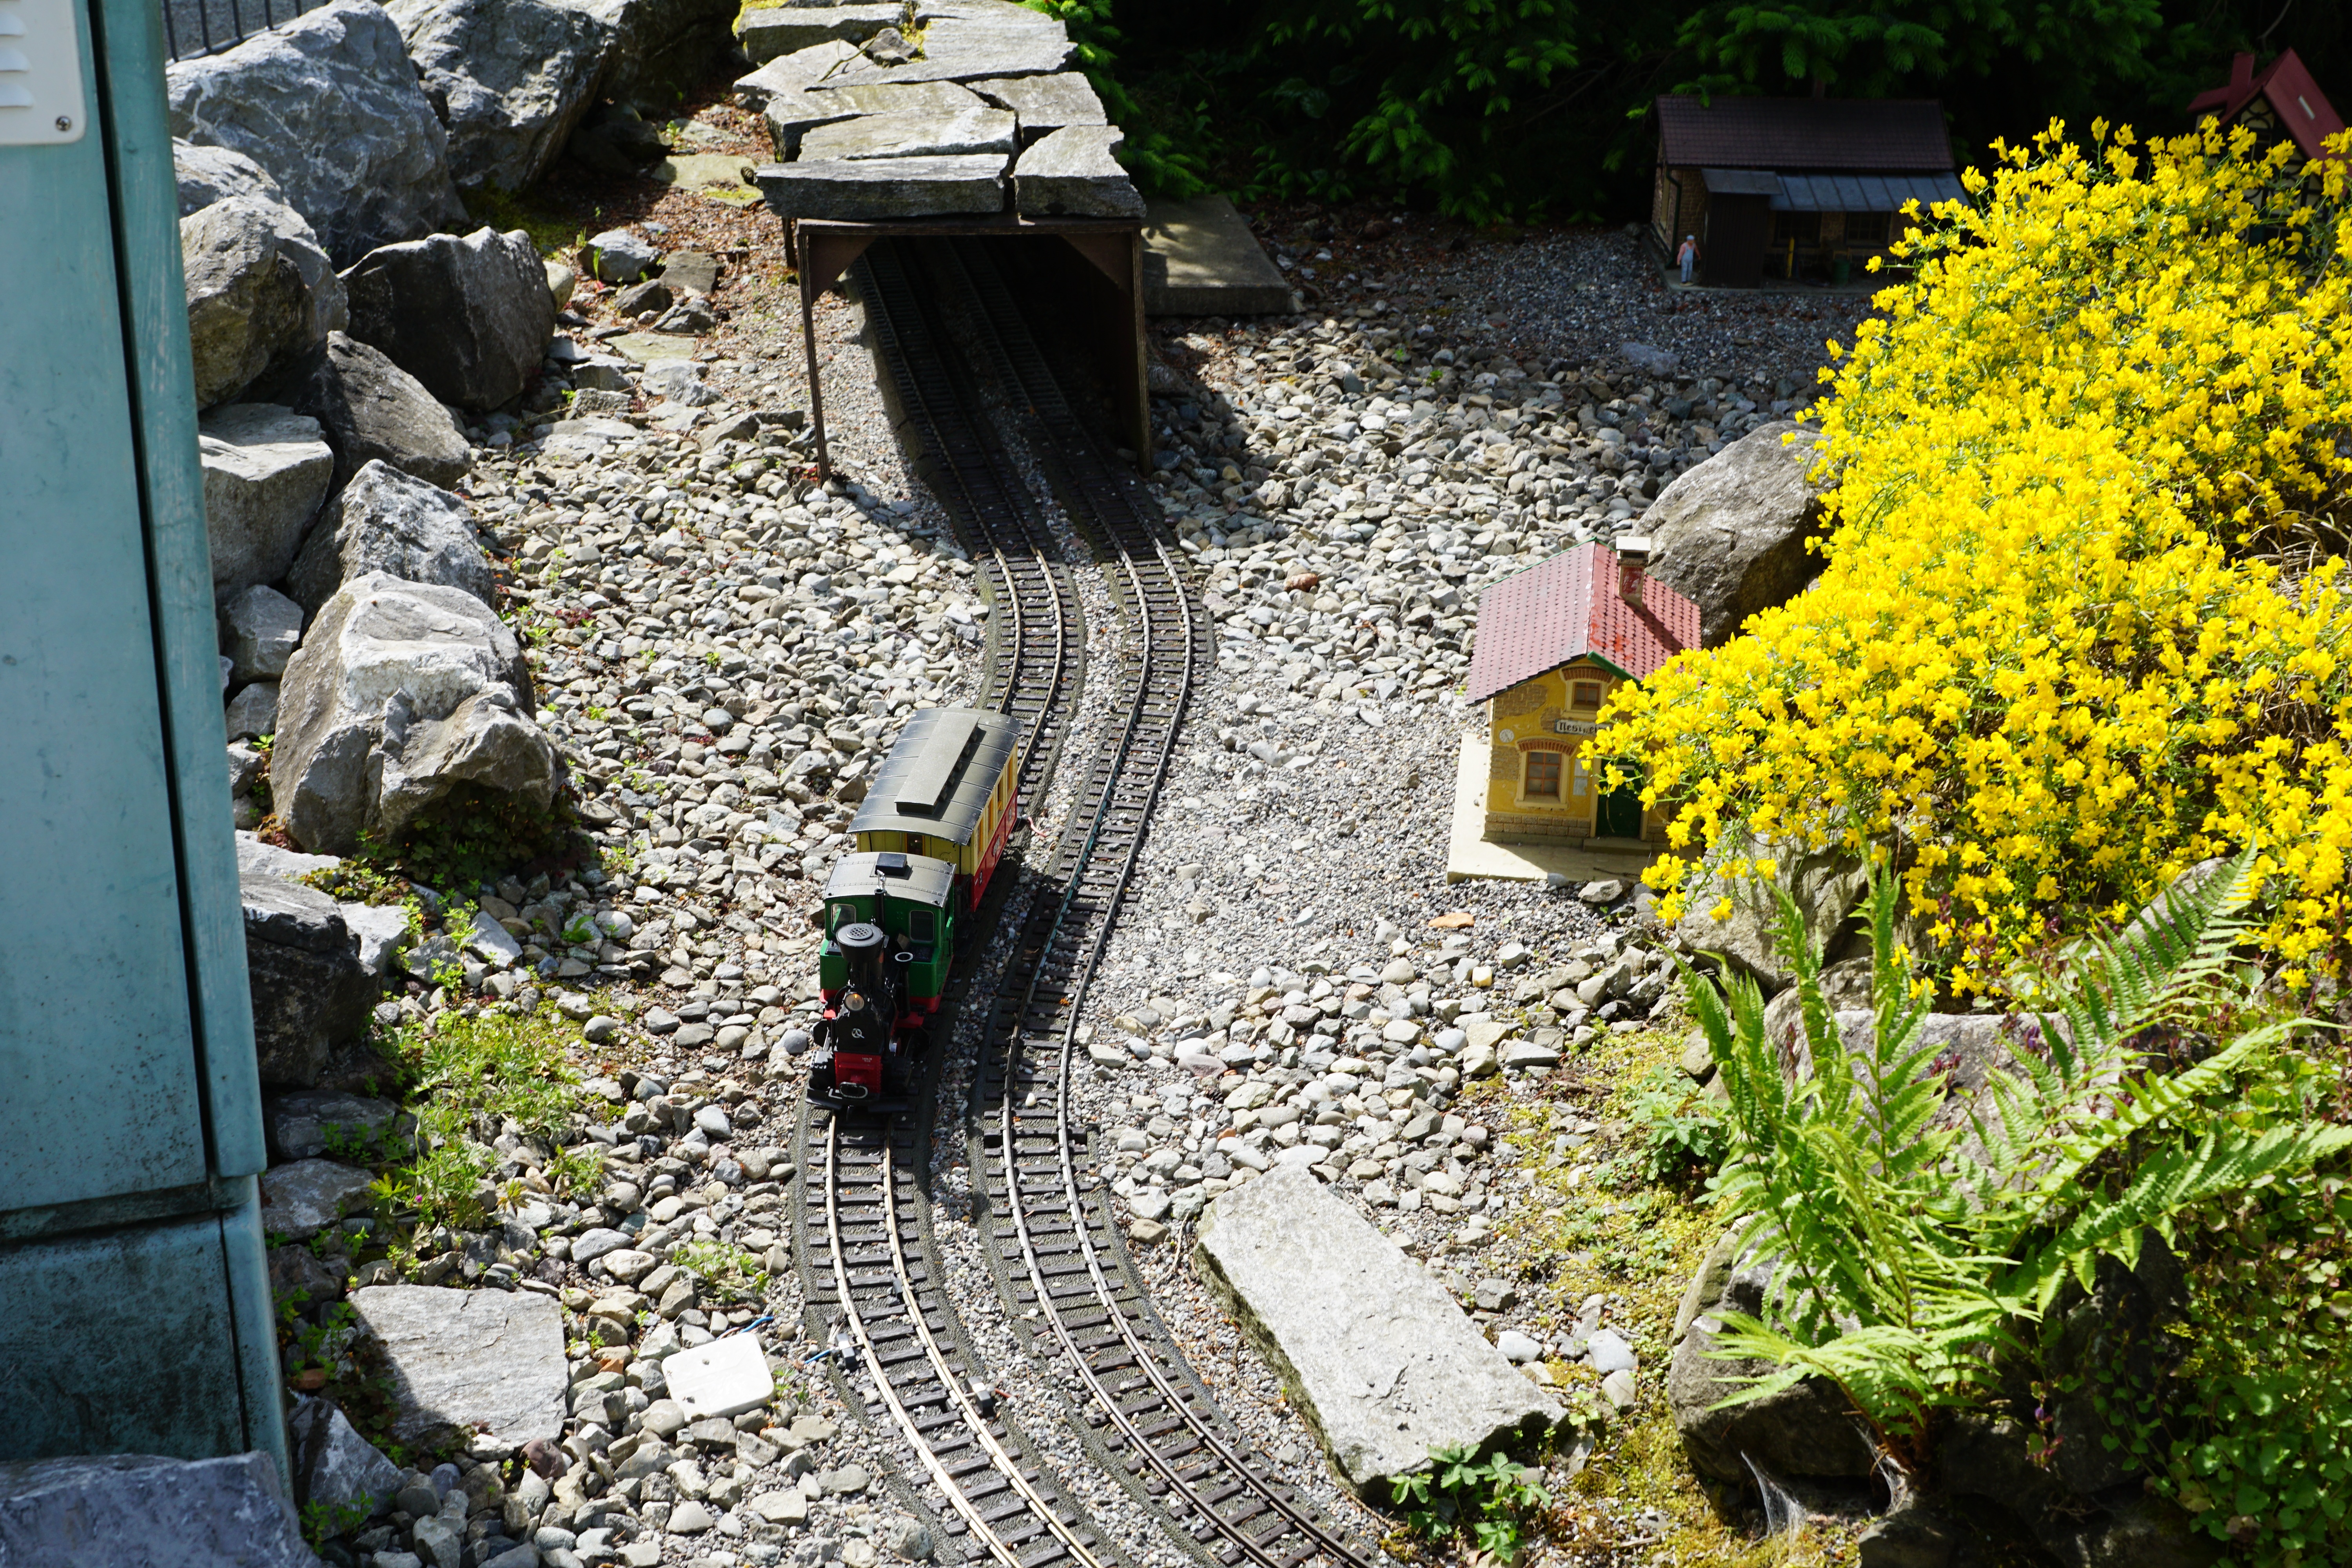
nature, track, railway, sidewalk, flower, wall, train, pond, transport, backyard, garden, waterway, miniature, yard, seemed, mainau